Bale Out

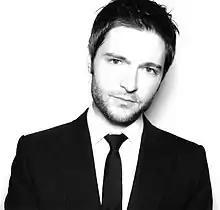
Lucian Piane (2009)

Prior to the release of "Bale Out", Lucian Piane was known for a variety of satirical remixes, including tracks featuring Alaska Governor Sarah Palin, political commentator Bill O'Reilly during an on-camera outburst in the 1980s, and Andrew Meyer, who received national media attention when he was tasered by police during a speech given by U.S. Senator John Kerry at the University of Florida.